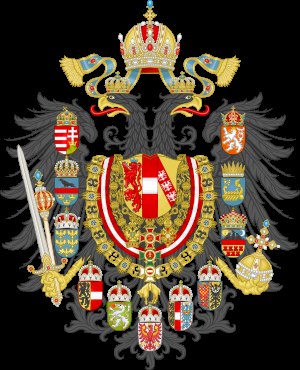
Østrigs historie / Dobbeltmonarkiet Østrig-Ungarn (1867-1918)
Det Østrig-Ungarske monarkis våben
Østrigs historie omhandler Østrigs udvikling fra en allerede i oldtiden stærkt udviklet kultur over kelterne, romerne, Habsburgernes store mellemeuropæiske rige til Østrigs omdannelse til en republik.